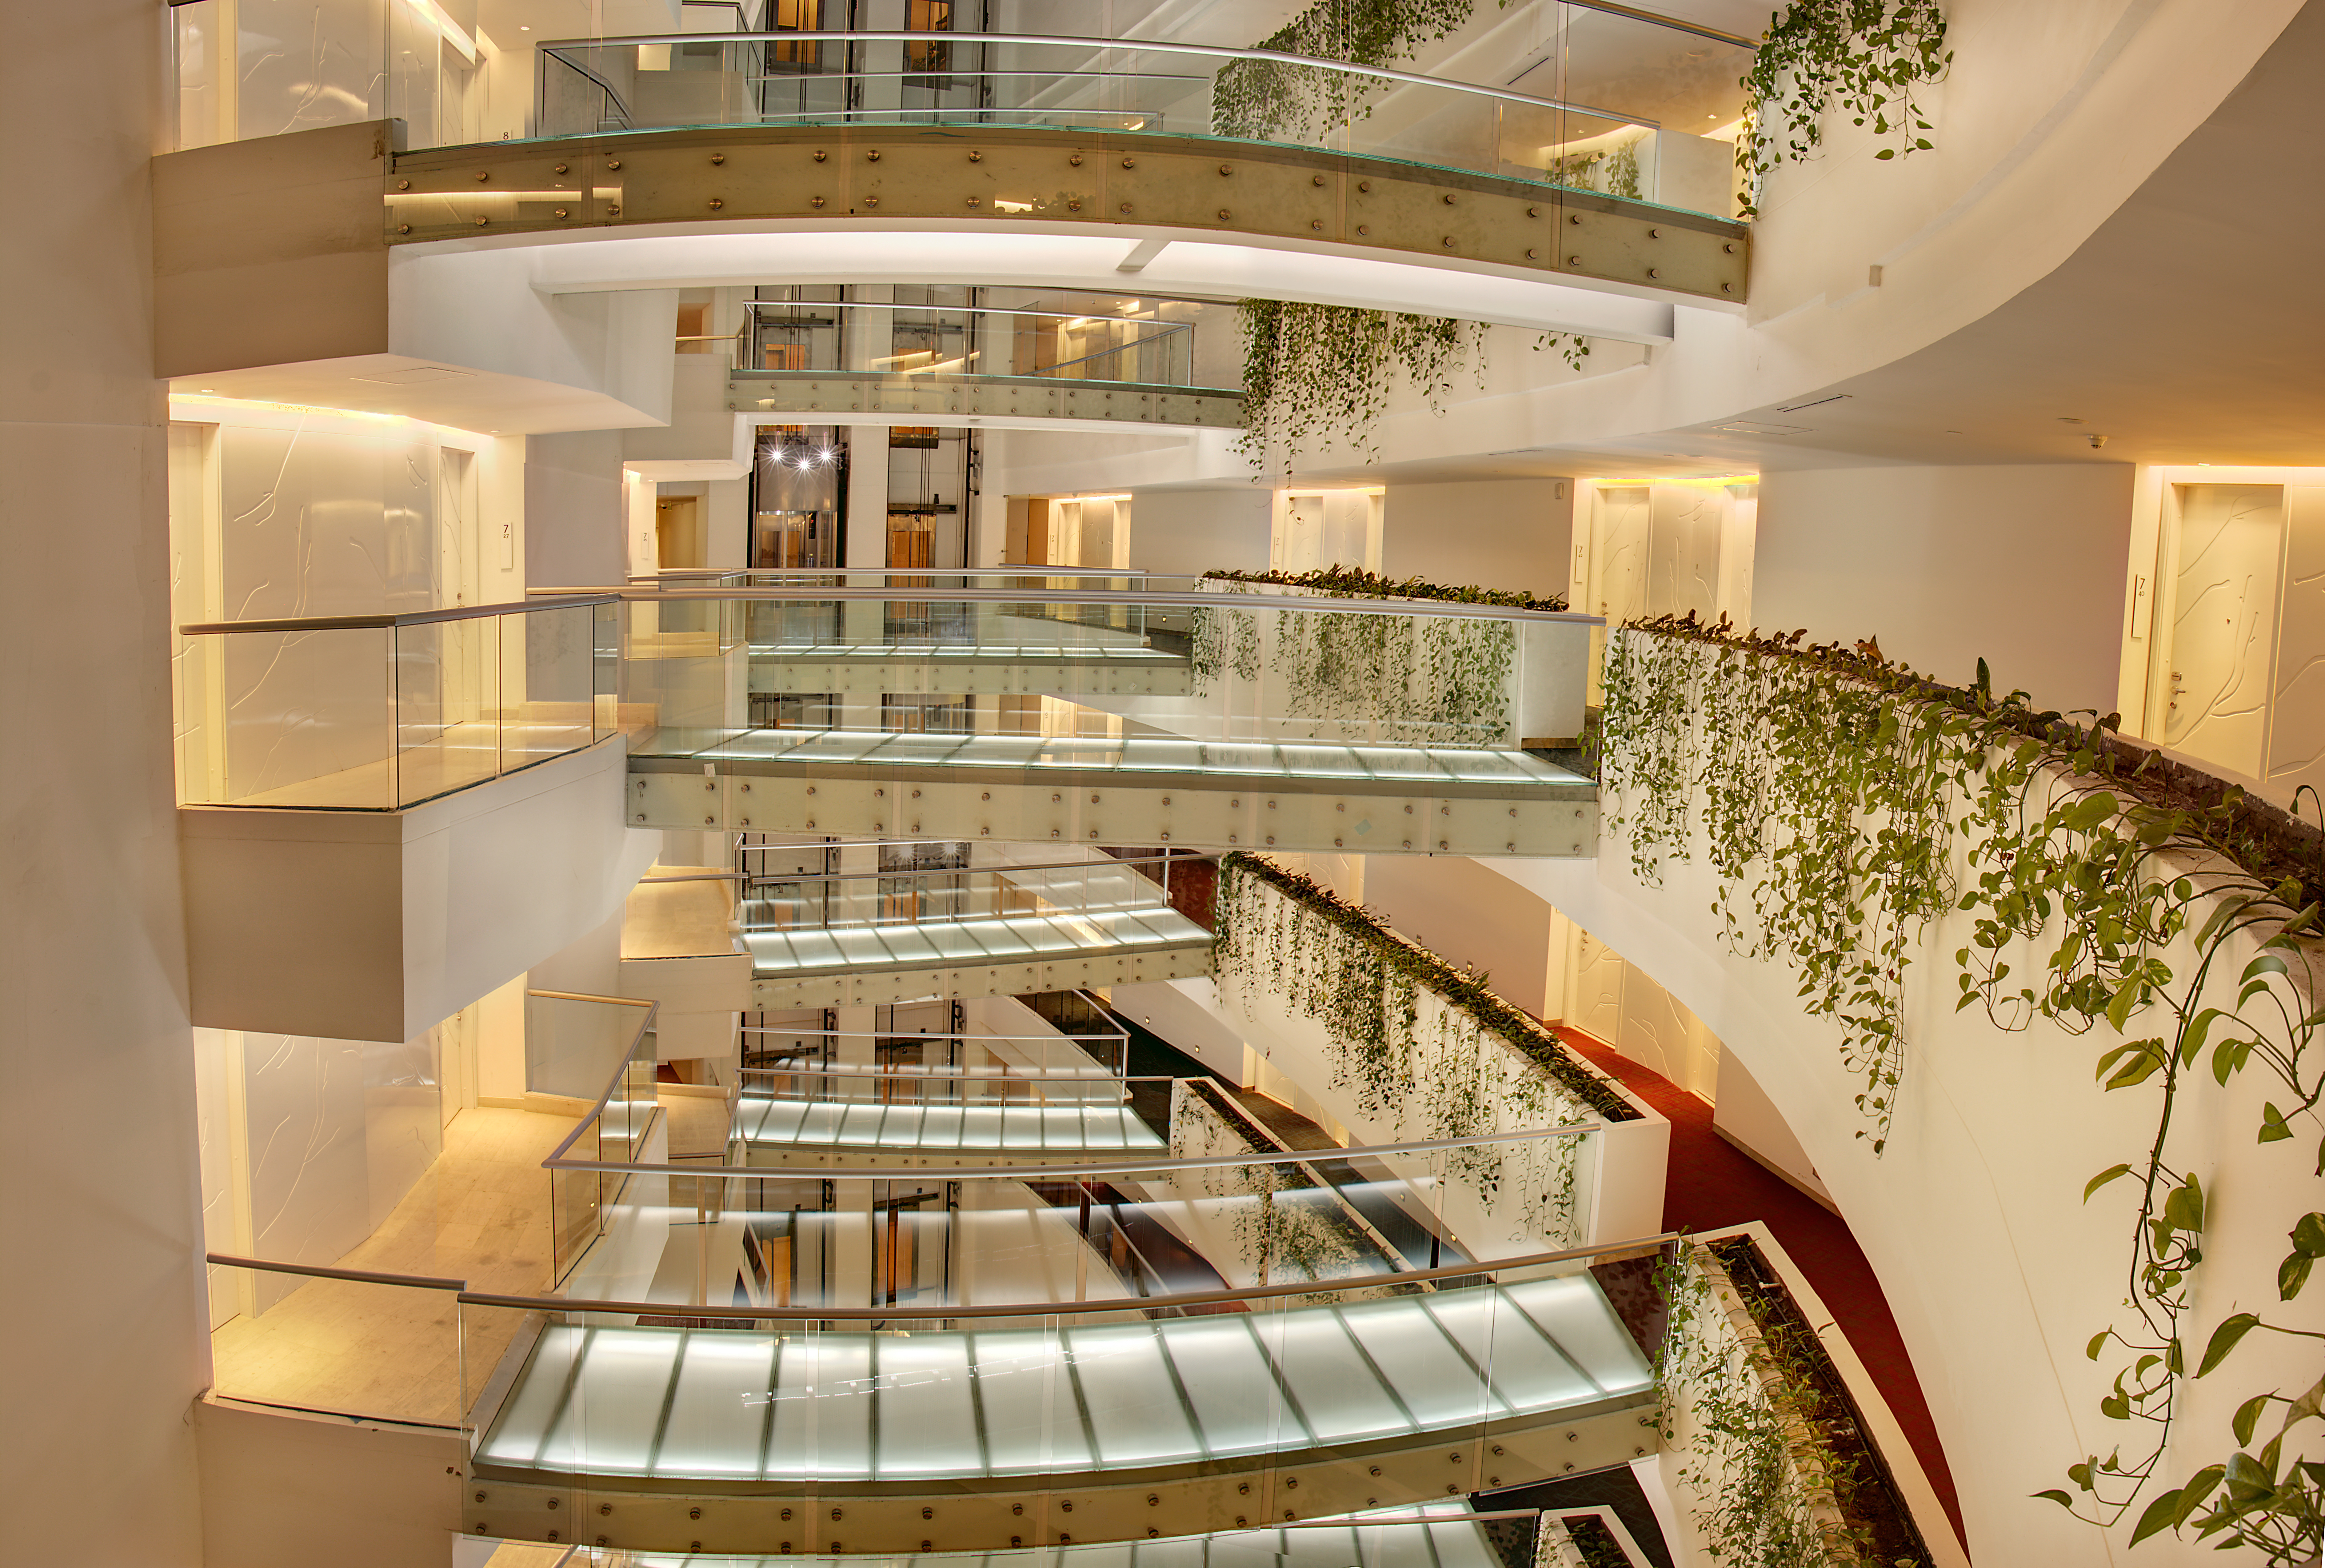
architecture, bridge, mansion, panorama, interior design, hdr, design, skybridge, stairs, hotel, wideangle, estate, lobby, condominium, cartagena, lasamericas, hotellasamericas